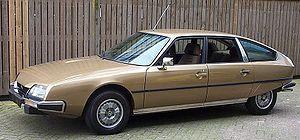
La Citroën CX est une grande routière française produite à 1,2 million d'exemplaires dans l'usine nouvellement créée d'Aulnay-sous-Bois. Elle a remporté le trophée européen de la voiture de l'année en 1975.